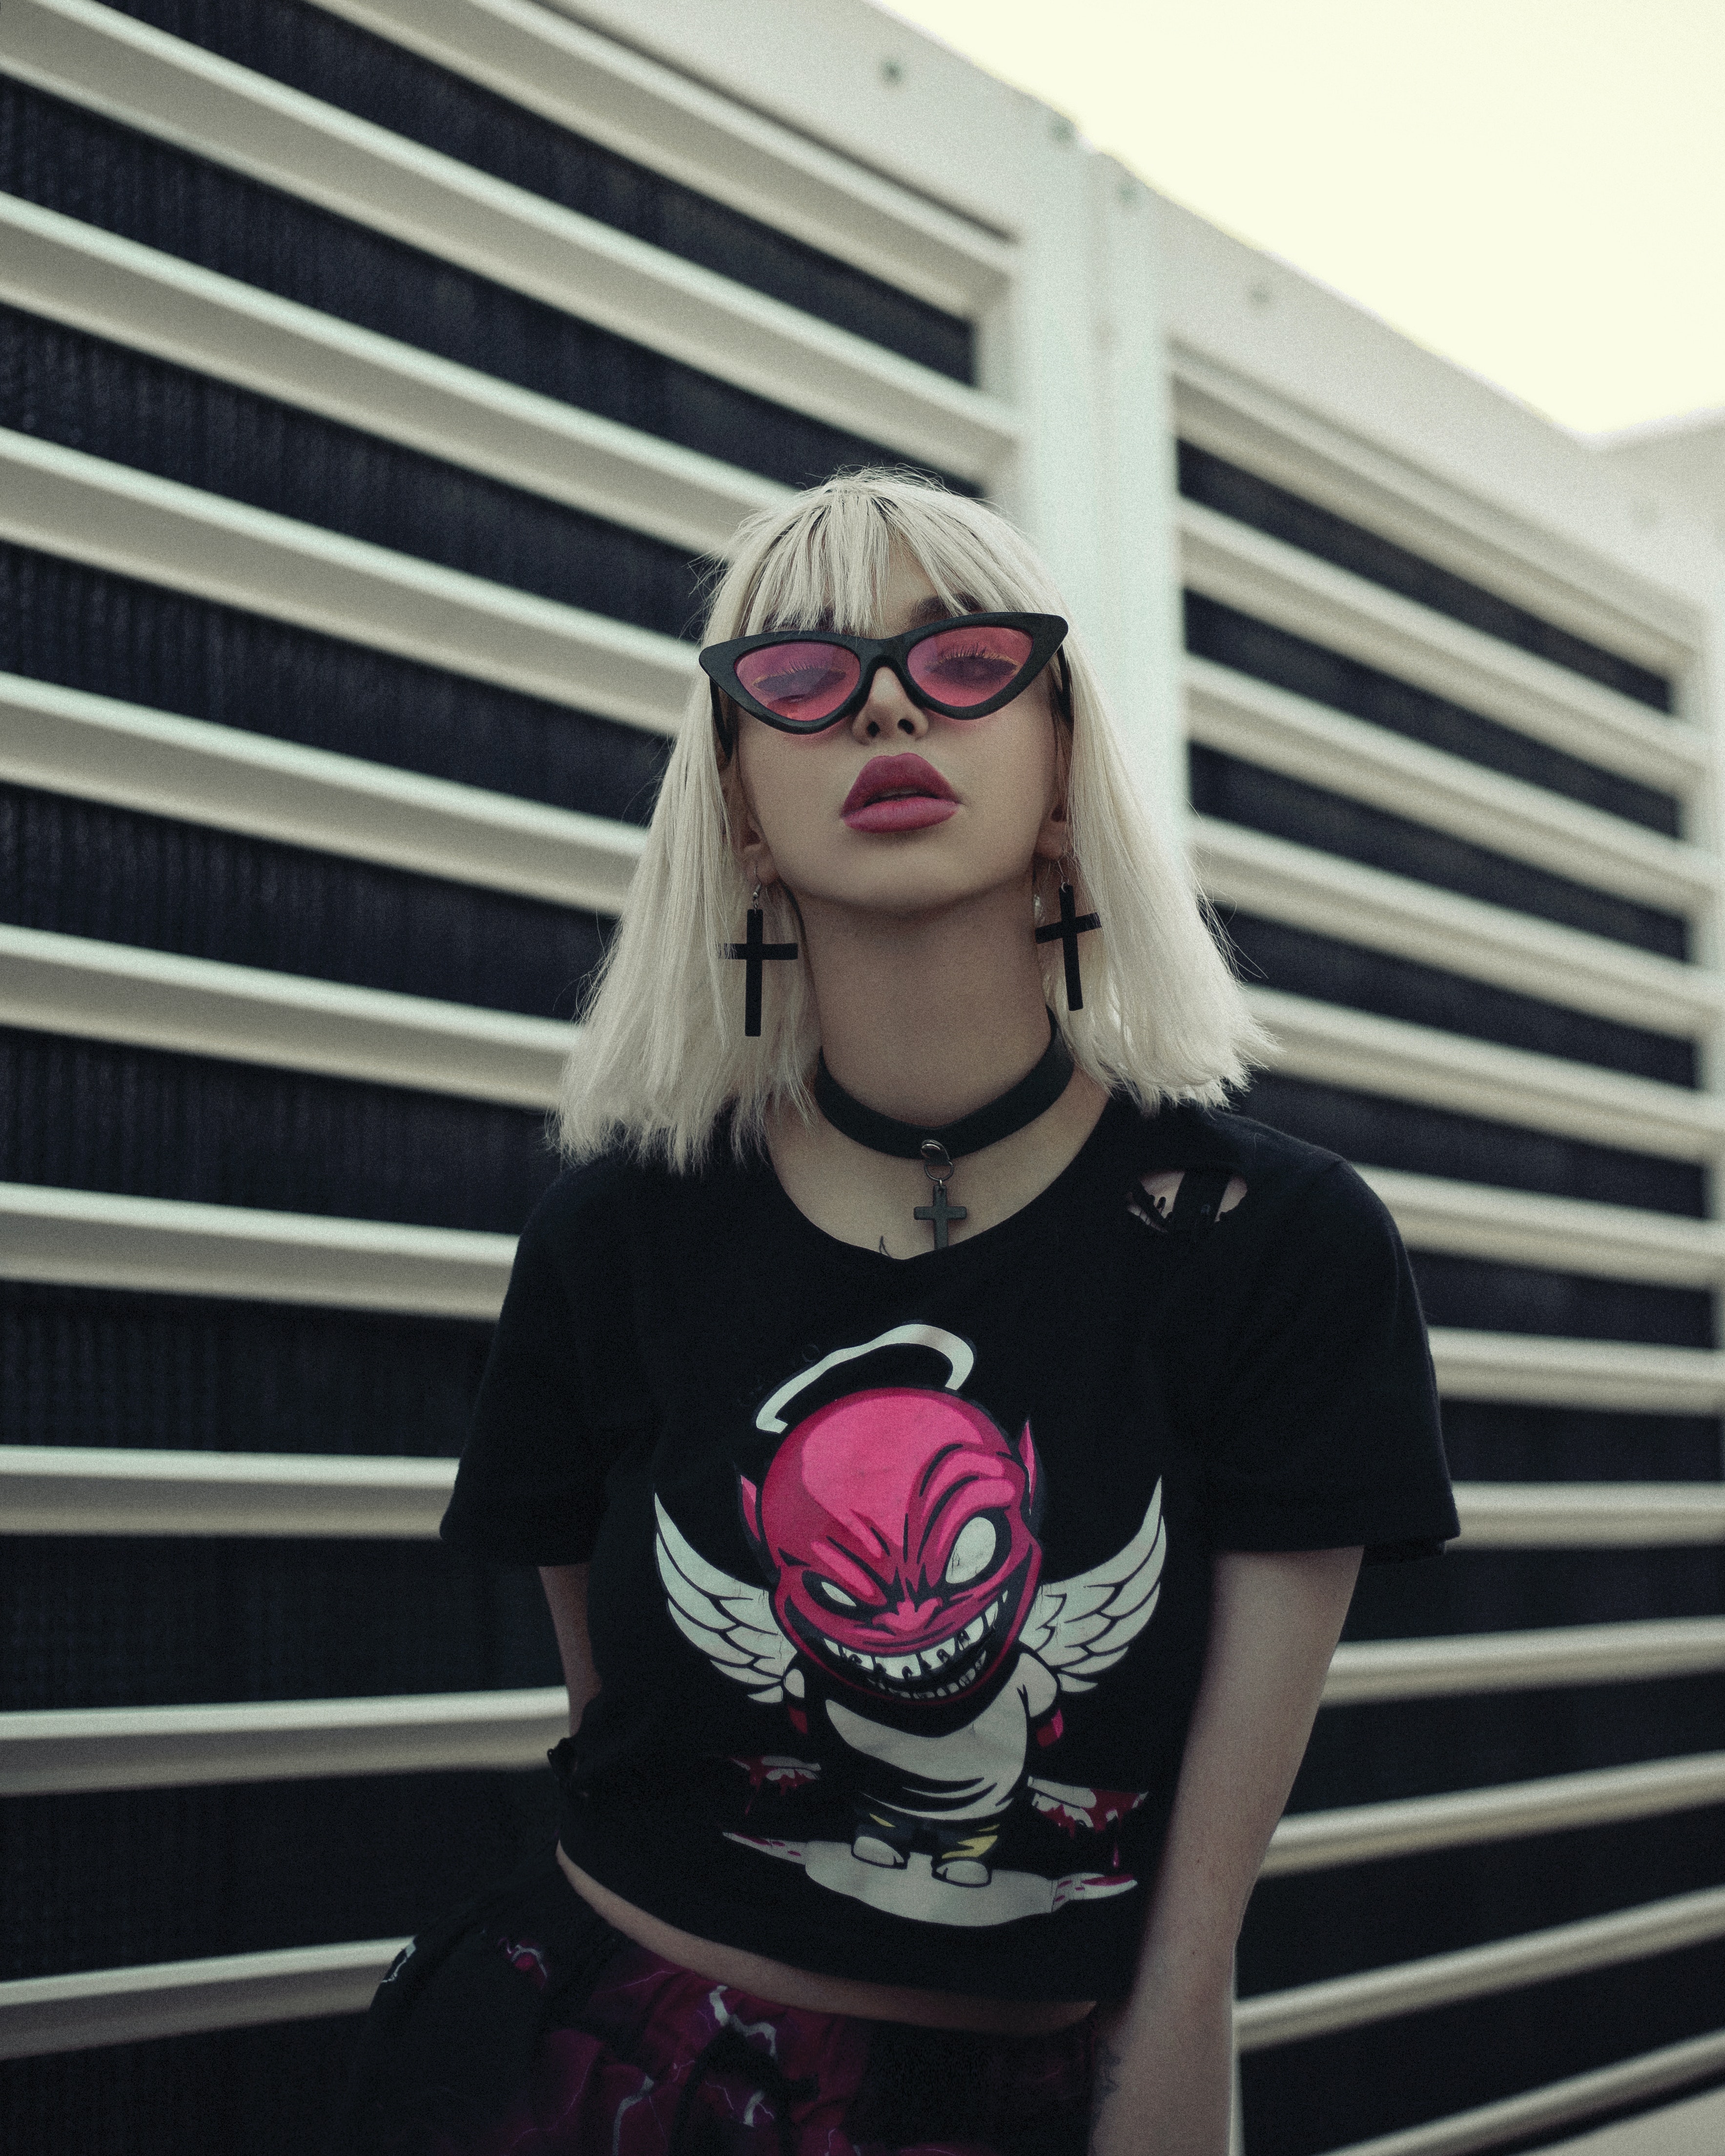
woman, glasses, lip, vision care, shoulder, sunglasses, eyewear, sleeve, street fashion, headgear, waist, happy, cool, goggles, black hair, t shirt, thigh, bangs, magenta, sportswear, long hair, beauty, electric blue, jewellery, brown hair, selfie, fun, fashion accessory, personal protective equipment, necklace, sitting, top, hair coloring, automotive design, portrait photography, flesh, photo shoot